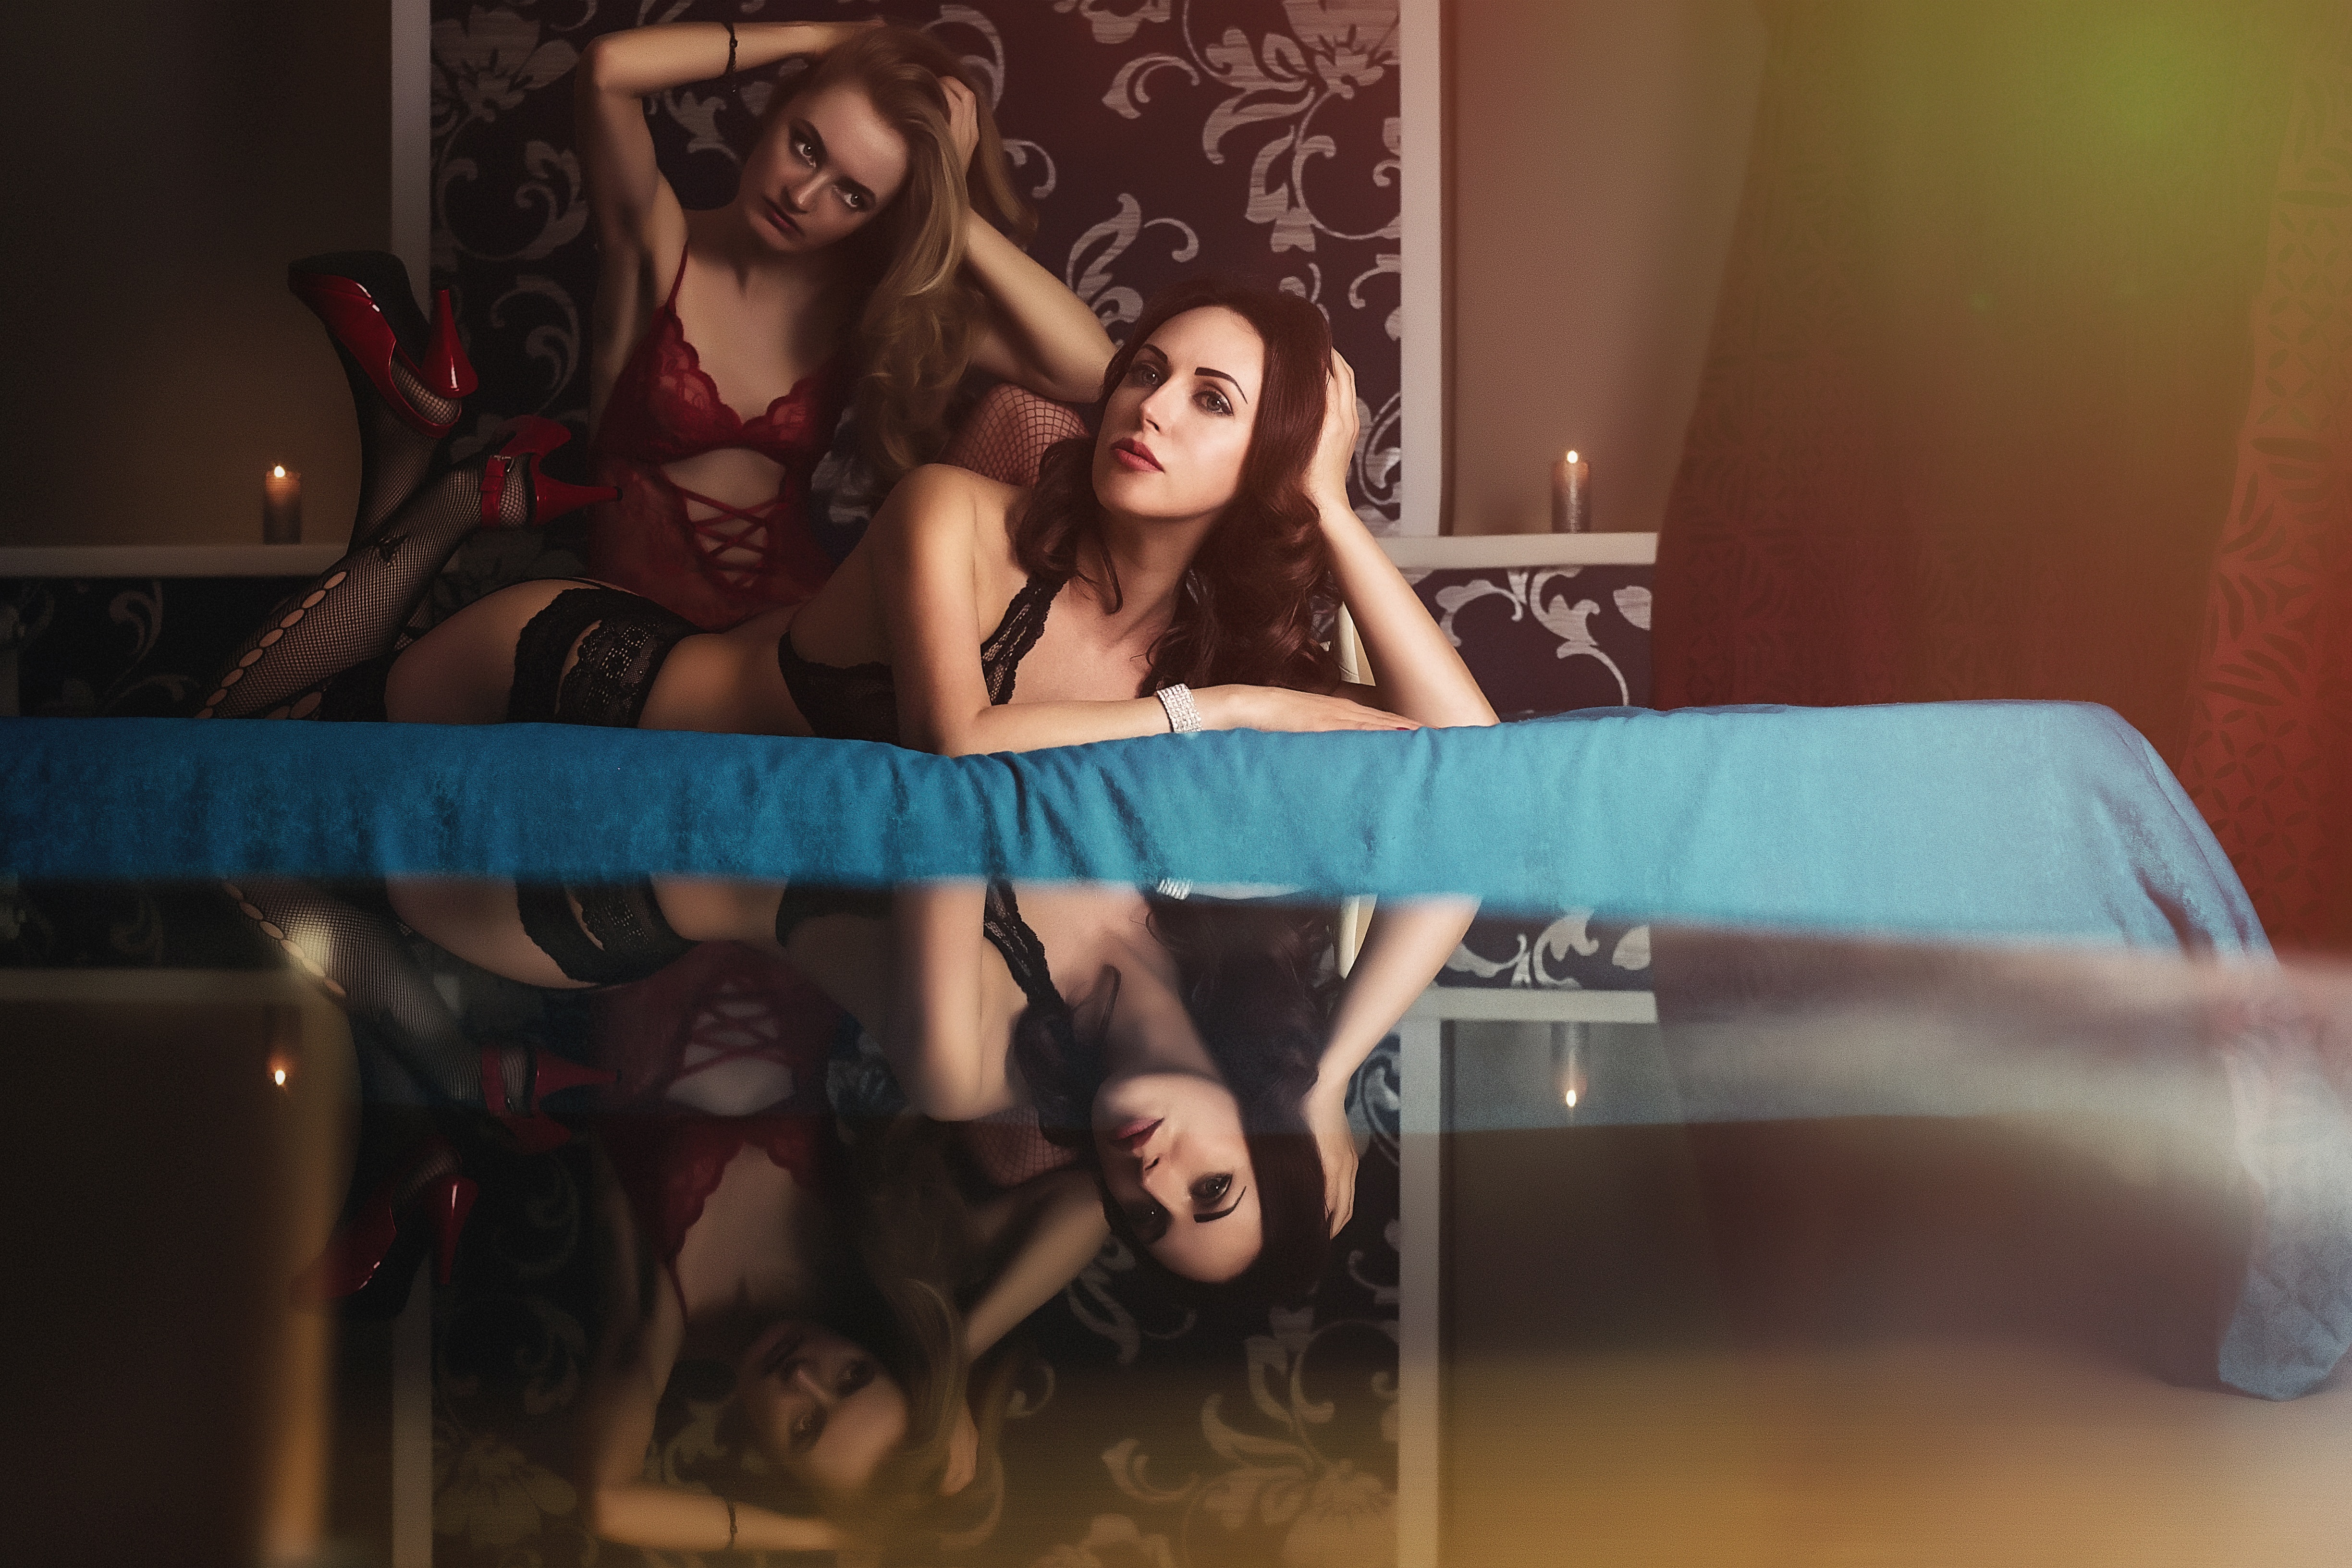
hand, girl, woman, view, leg, portrait, model, reflection, lingerie, girls, grace, hands, mirror, lips, image, posture, photoshoot, breast, erotica, photo shoot, undergarment